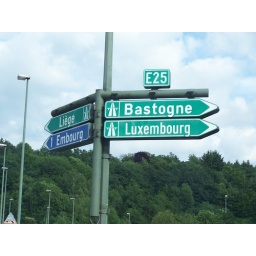
A road sign in the Ardennes, Belgium.